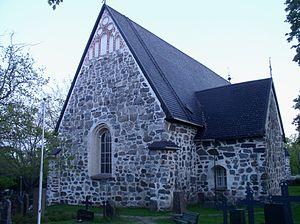
Cet article recense les églises évangéliques-luthériennes de Finlande.